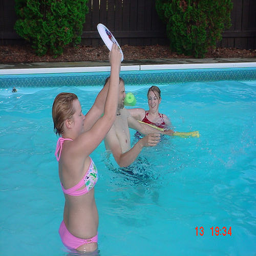
Three people are playing with a frisbee in a pool.
Two girls and a guy playing in an in ground pool.
Three people are playing in a blue pool.
3 people play in the pool on a hot day
Two women and a man play in a pool.